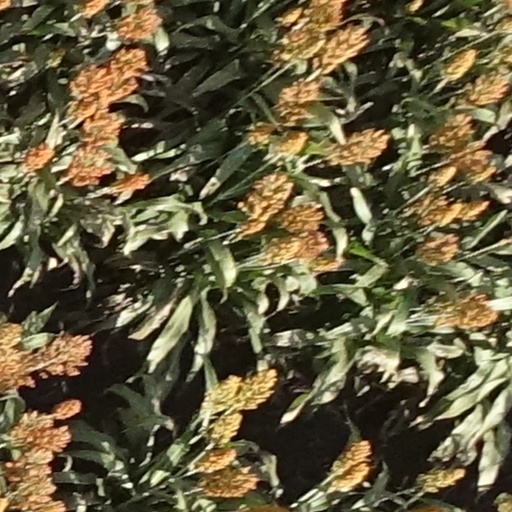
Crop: sorghum